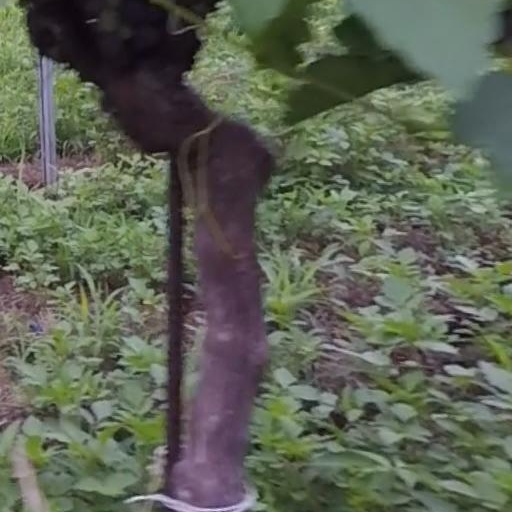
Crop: grape